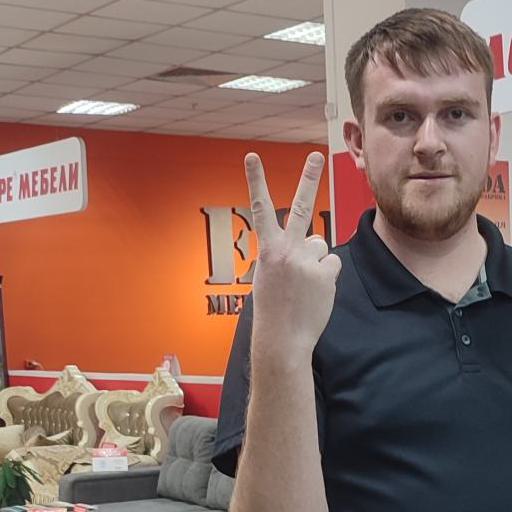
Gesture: peace_inverted